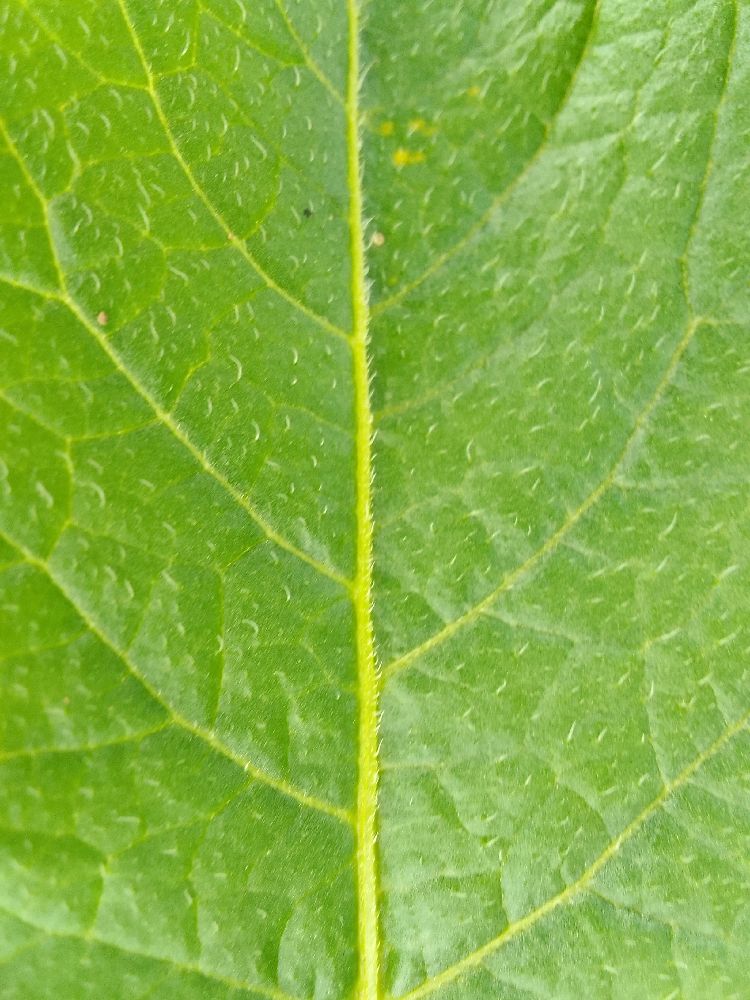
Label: Healthy